American Ultra

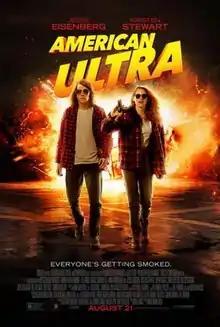
Theatrical release poster

American Ultra is a 2015 American romance spy action comedy film directed by Nima Nourizadeh and written by Max Landis. The film stars Jesse Eisenberg, Kristen Stewart, Topher Grace, Connie Britton, Walton Goggins, John Leguizamo, Bill Pullman and Tony Hale. The story is about a stoner who discovers he was part of a secret government program and is a sleeper agent.